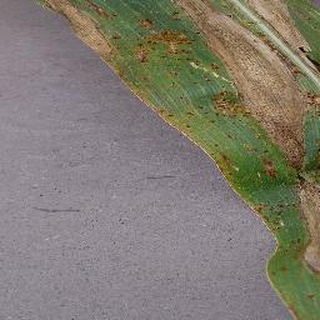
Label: corn_northern_leaf_blight